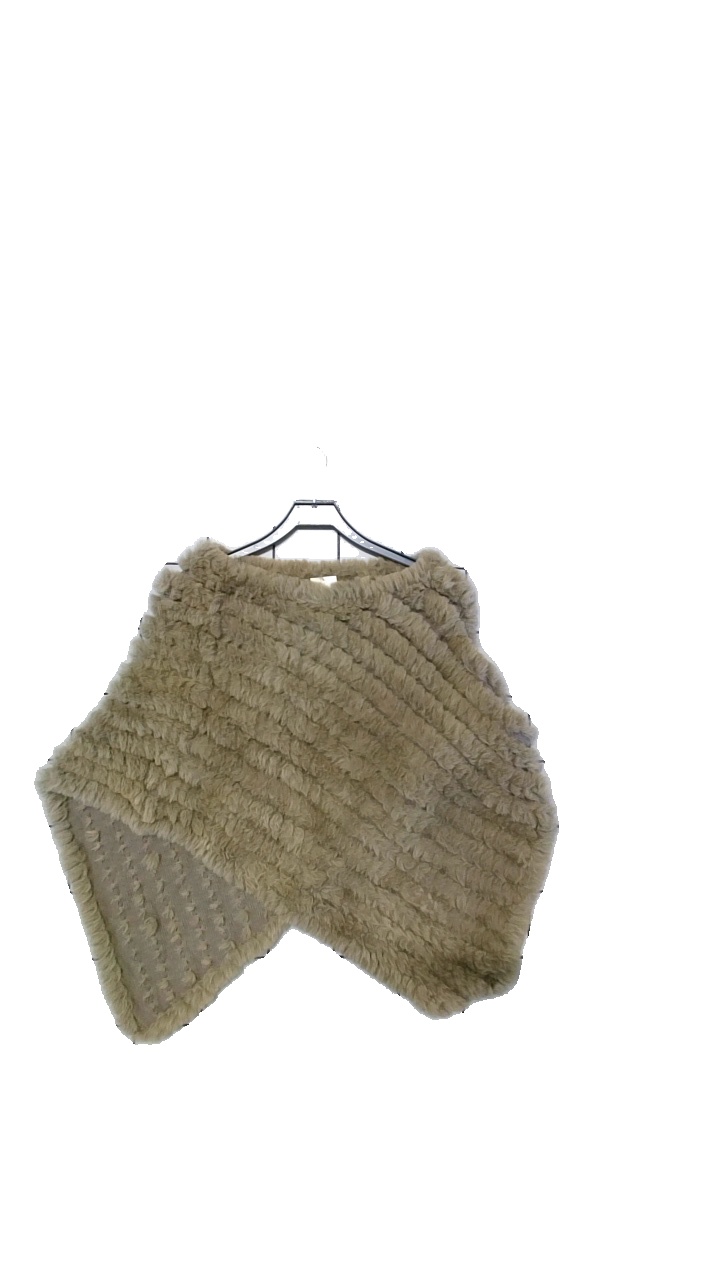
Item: Vest (Ladies)
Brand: Missing
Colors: Brown
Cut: Regular
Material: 80%Acril,20%Polyester
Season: Winter
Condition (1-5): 3
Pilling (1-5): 3
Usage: Reuse
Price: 50-100